Ambonese people

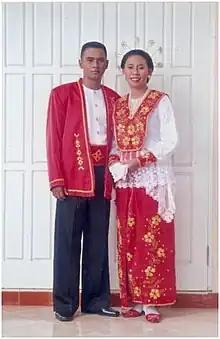
Ambon bride and groom in traditional costumes.

The Ambonese (Ambonese: "Orang Ambon") are an ethnic group of mixed Austronesian and Melanesian origin from Ambon Island in Maluku, an island group in Indonesia located between Sulawesi and New Guinea. They also live on the southwest of Seram Island, which is part of the Moluccas, Java, Western New Guinea, and other regions of Indonesia. Additionally, there are about 35,000 Ambonese people living in the Netherlands. By the end of the 20th century, there were 258,331 (2007 census) Ambonese people living in Ambon, Maluku. The Ambonese are largely Muslim and Christian.